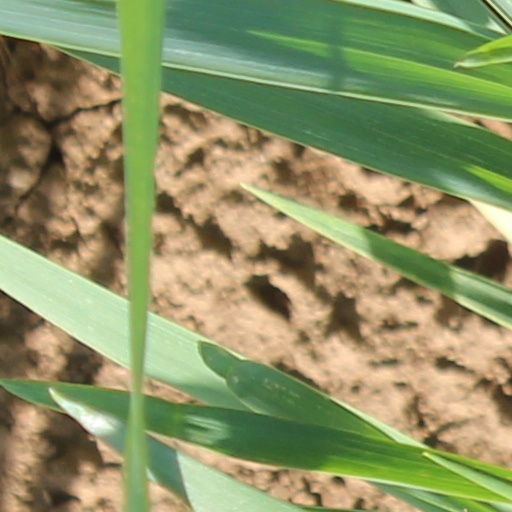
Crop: wheat